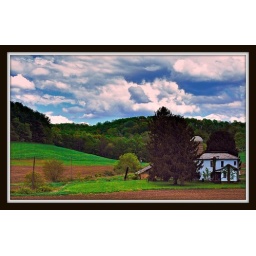
shot from the highway out of car window in rural Pennsylvania.